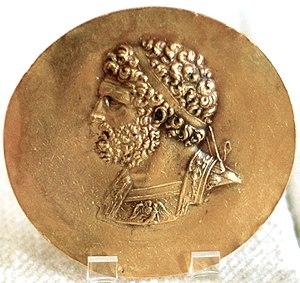
Nikétérion à l'effigie de Philippe II de Macédoine
L’histoire de la Grèce antique se décompose en plusieurs périodes, dont les principales sont l’époque archaïque, l’époque classique et l’époque hellénistique. Les premières civilisations en Grèce furent la civilisation des Cyclades, minoenne et mycénienne. La période de transition entre la chute de la civilisation mycénienne et l'époque archaïque, caractérisée par une stagnation voire une régression culturelle — et donc appelée « siècles obscurs » par certains historiens — s'étend ainsi du XIIᵉ siècle av. J.-C. au VIIIᵉ siècle av. J.-C.
Philippe II, né en 382 av. J.-C., mort assassiné en 336, est un roi de Macédoine de la dynastie des Argéades qui règne entre 359 et 336. Il est le père d'Alexandre le Grand.